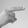
ASL letter: H